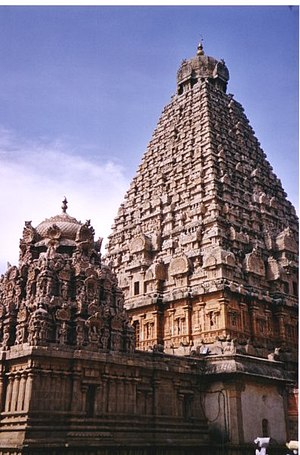
Indien / Historie / Sene mellemkongeriger, klassisk tid
Chola-arkitektur, Thanjavur-templet.
Indien, officielt Republikken Indien, er en suveræn stat i den sydlige del af Asien, hvor landet udgør hovedparten af det indiske subkontinent. Indien grænser op til Pakistan, Kina, Nepal, Bhutan, Bangladesh og Myanmar og har søgrænser til Maldiverne, Sri Lanka og Indonesien. Indien har ligeledes en omdiskuteret grænse til Afghanistan.